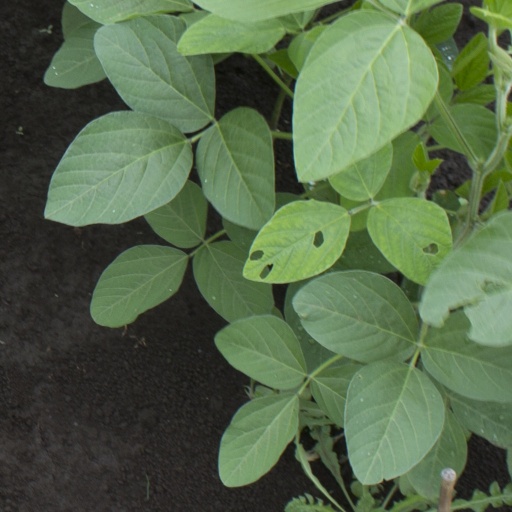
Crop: soybean